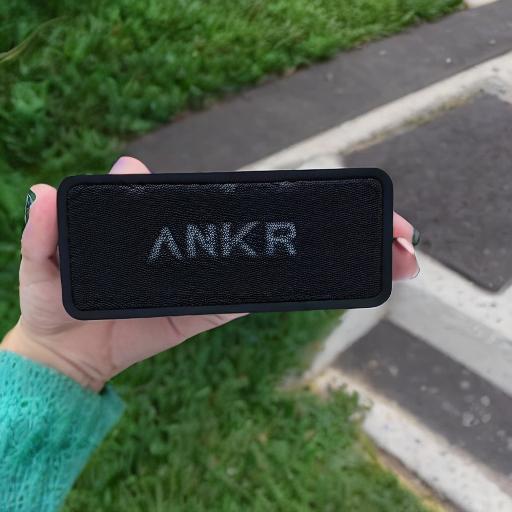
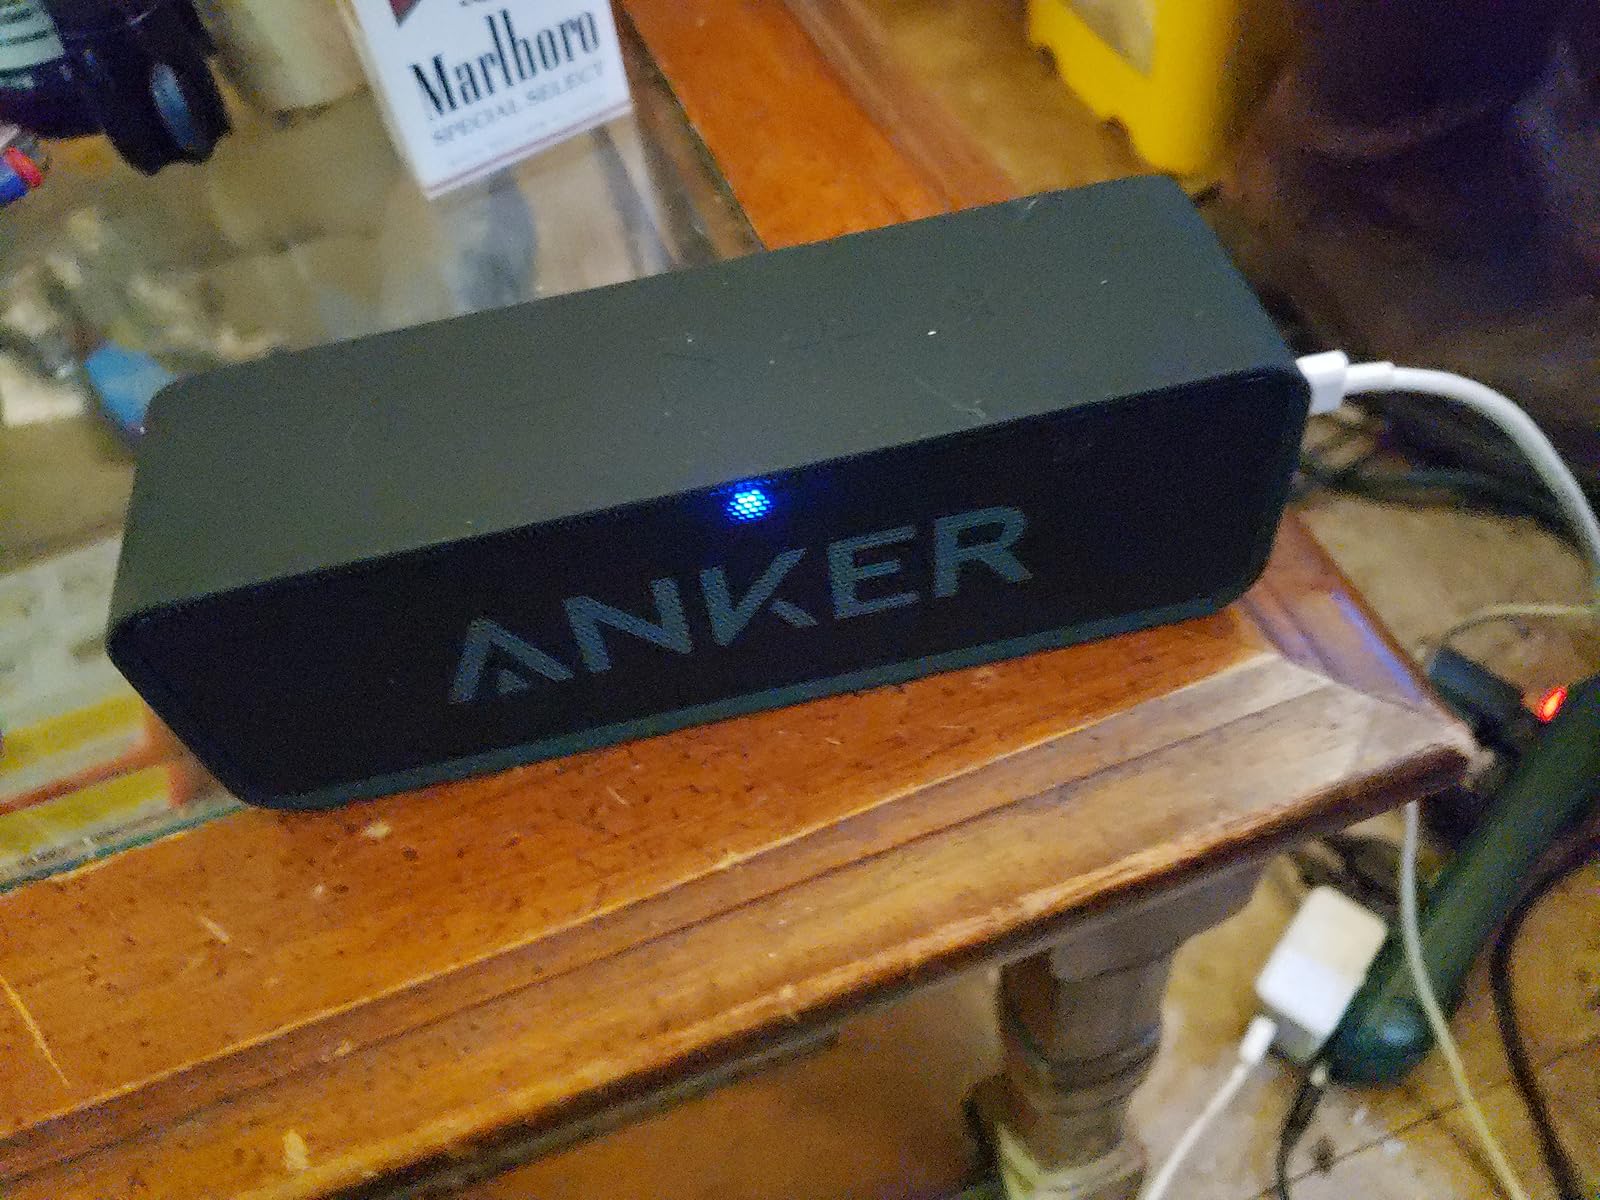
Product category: speaker
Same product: no